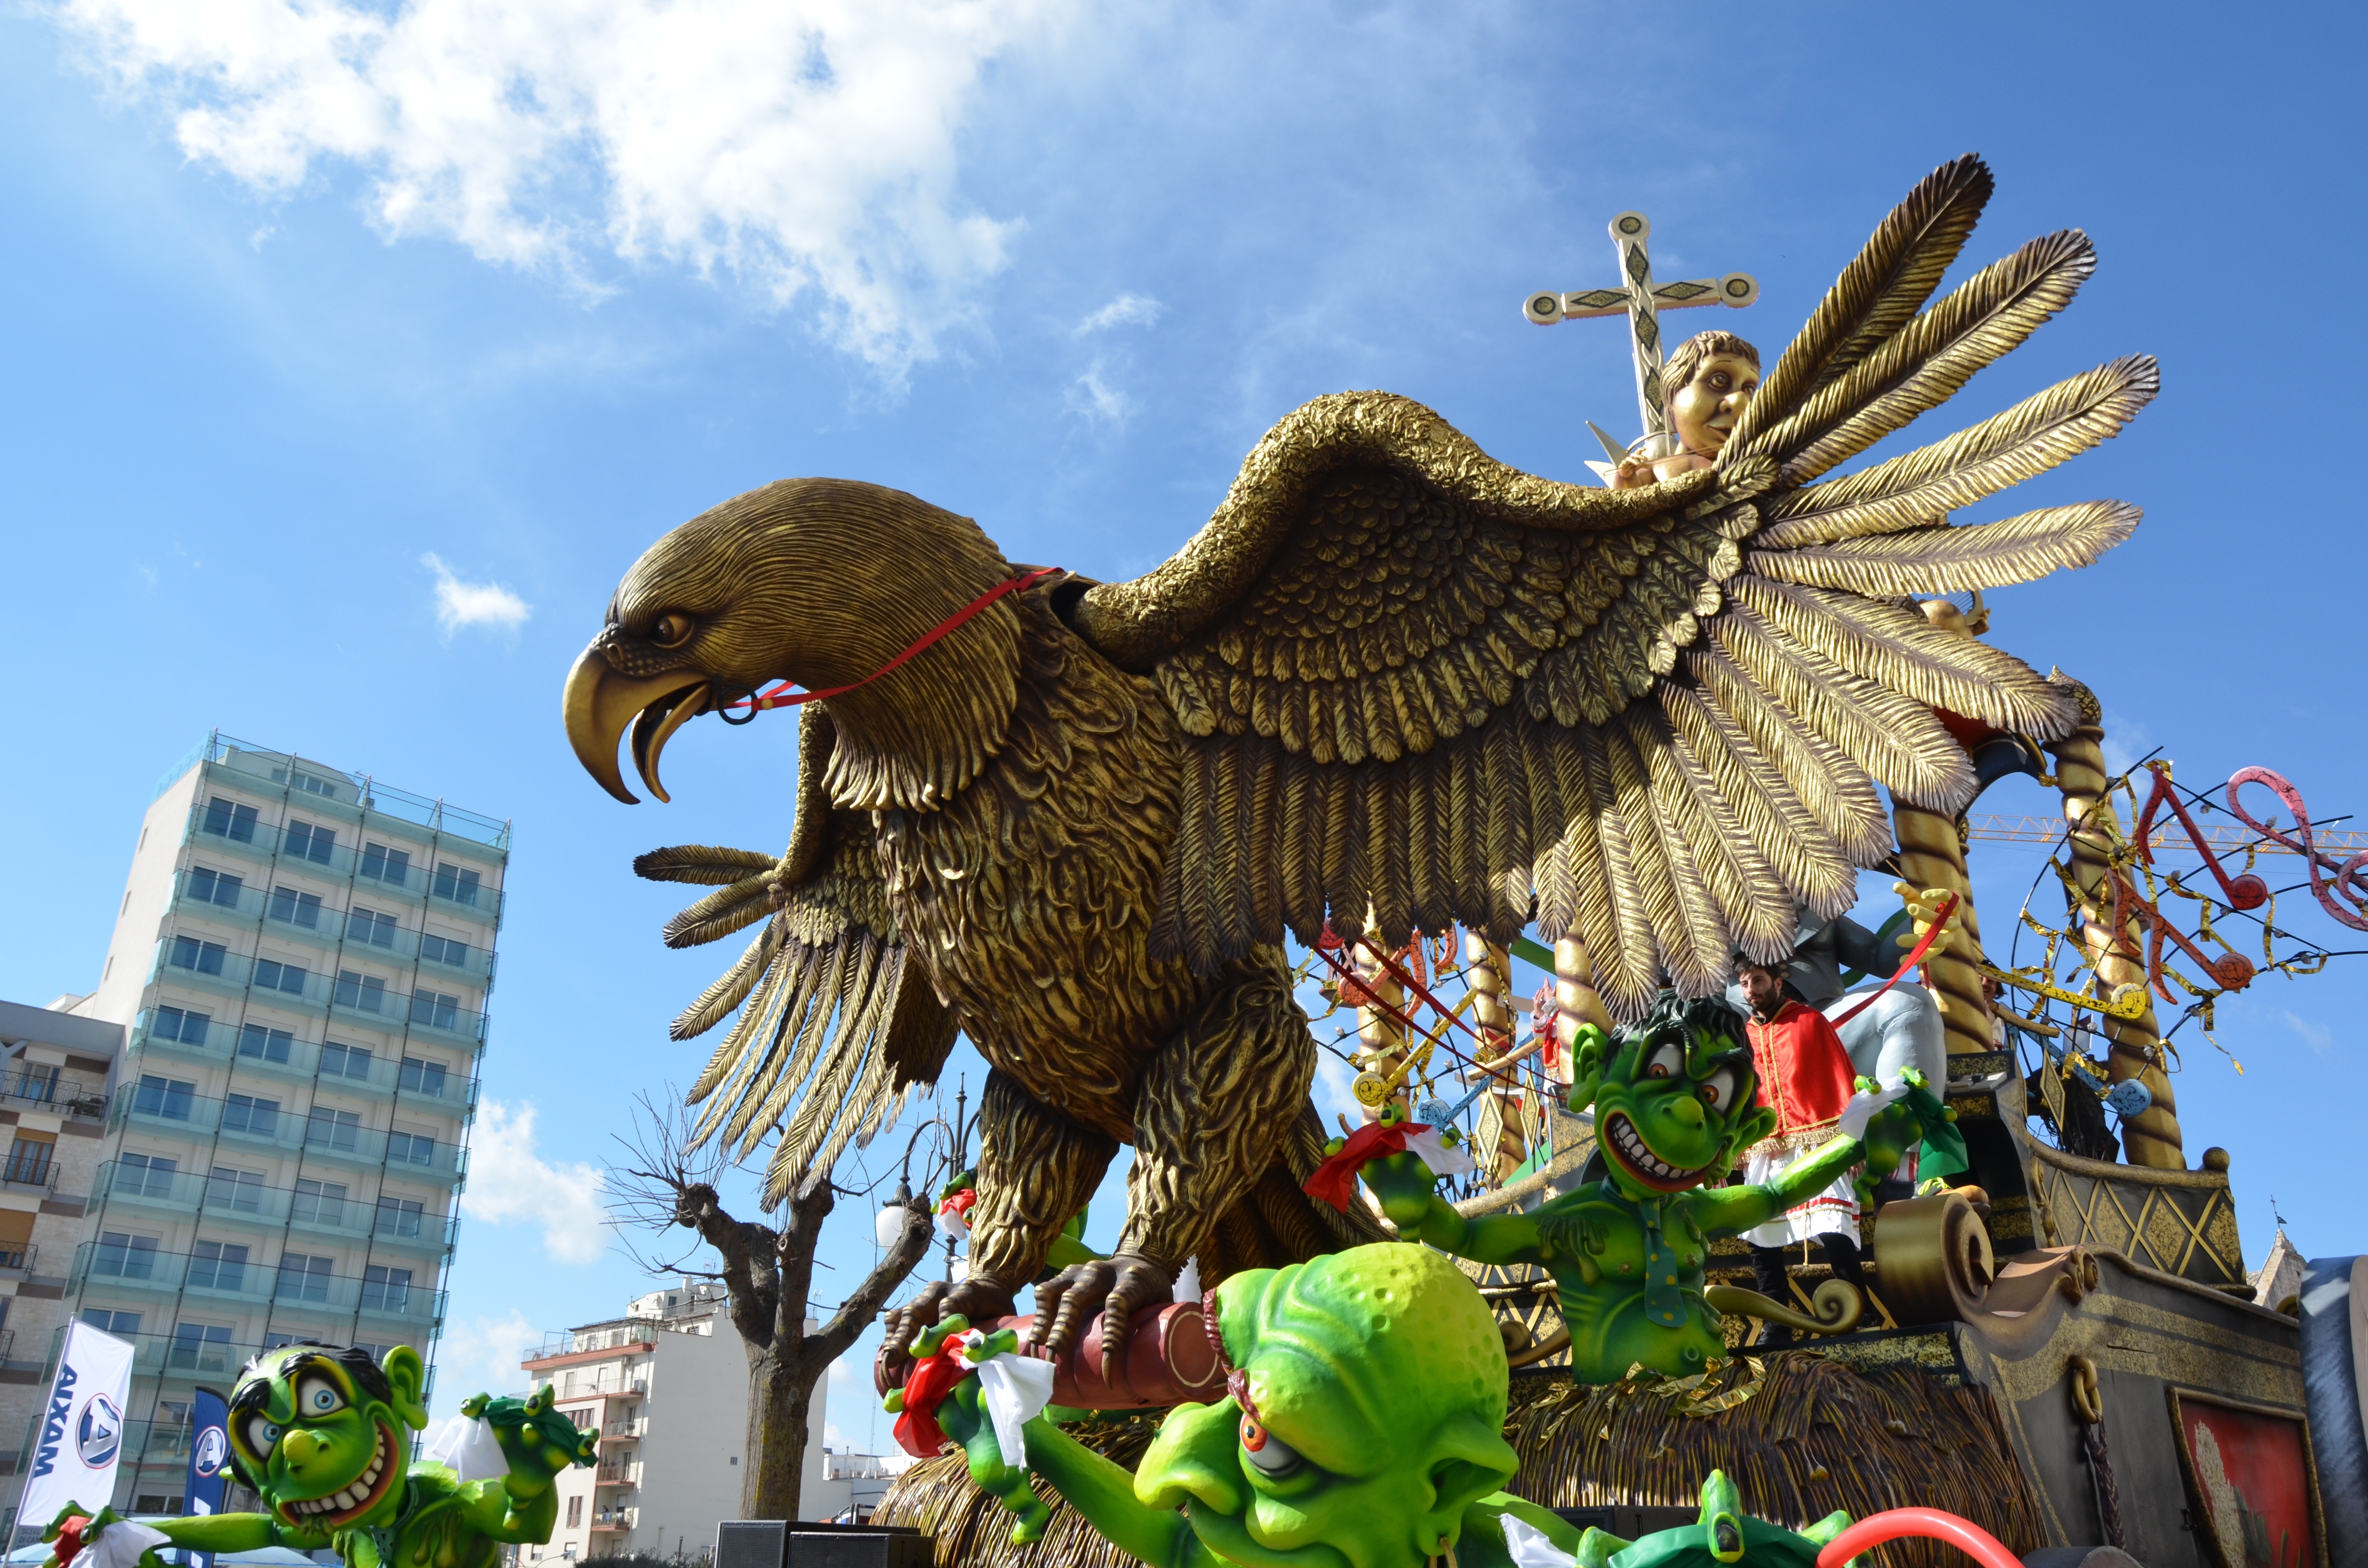
bird, monument, statue, carnival, festival, aquila, puglia, putignano